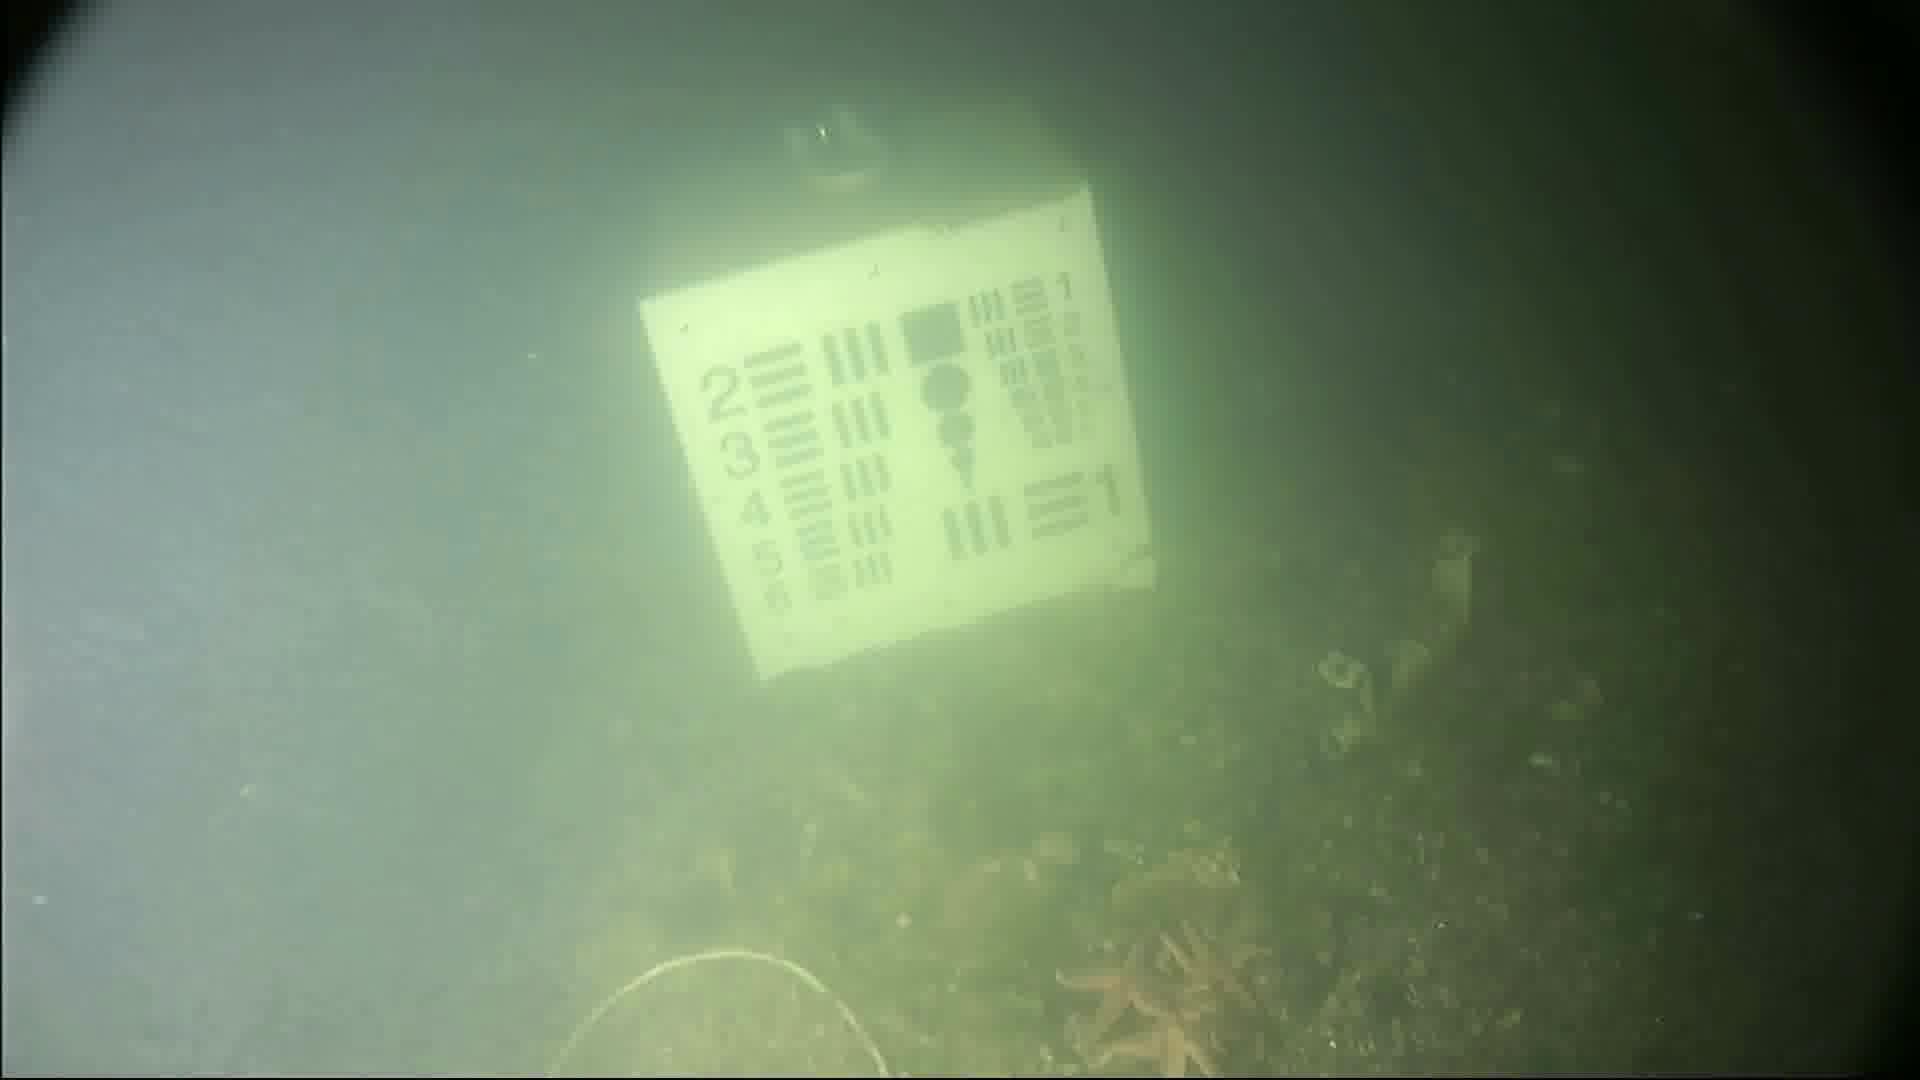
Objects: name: starfish
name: crab